Answer in natural language. Considering the relative positions, is brown burgundy leather sofa above or below Television? Choose between the following options: below or above
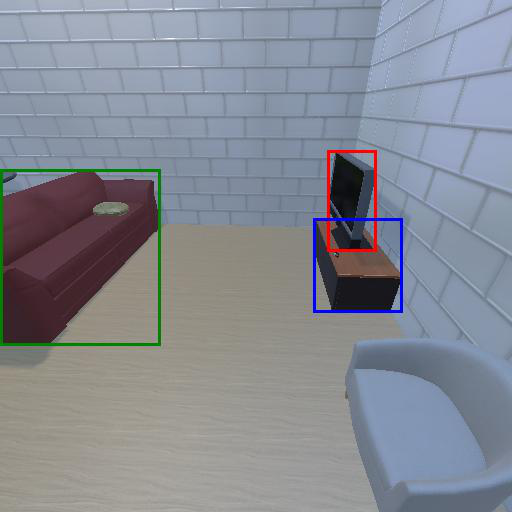
<answer>above</answer>